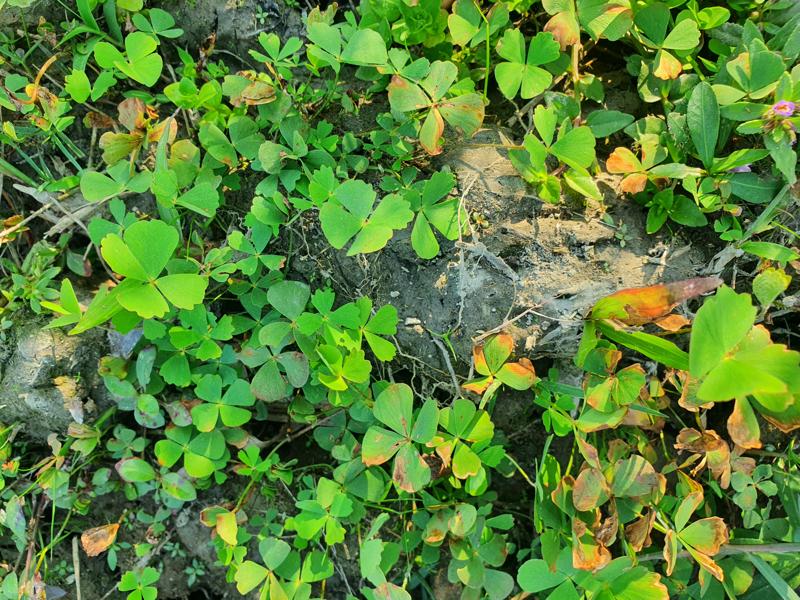
Weed species: Marsilea minuta